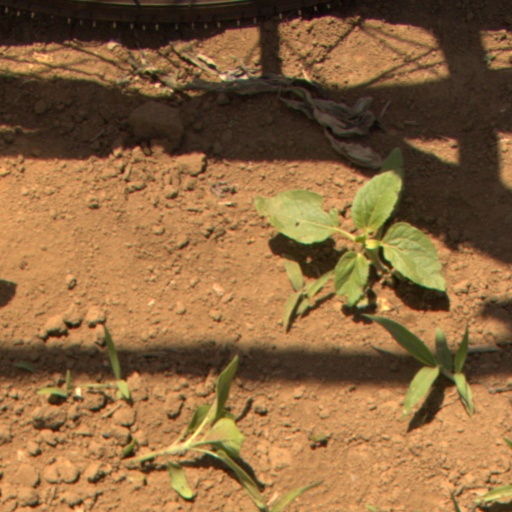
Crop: Jerusalem artichoke